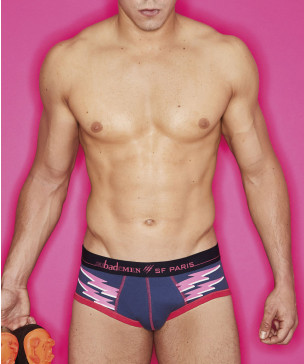
Gender: men